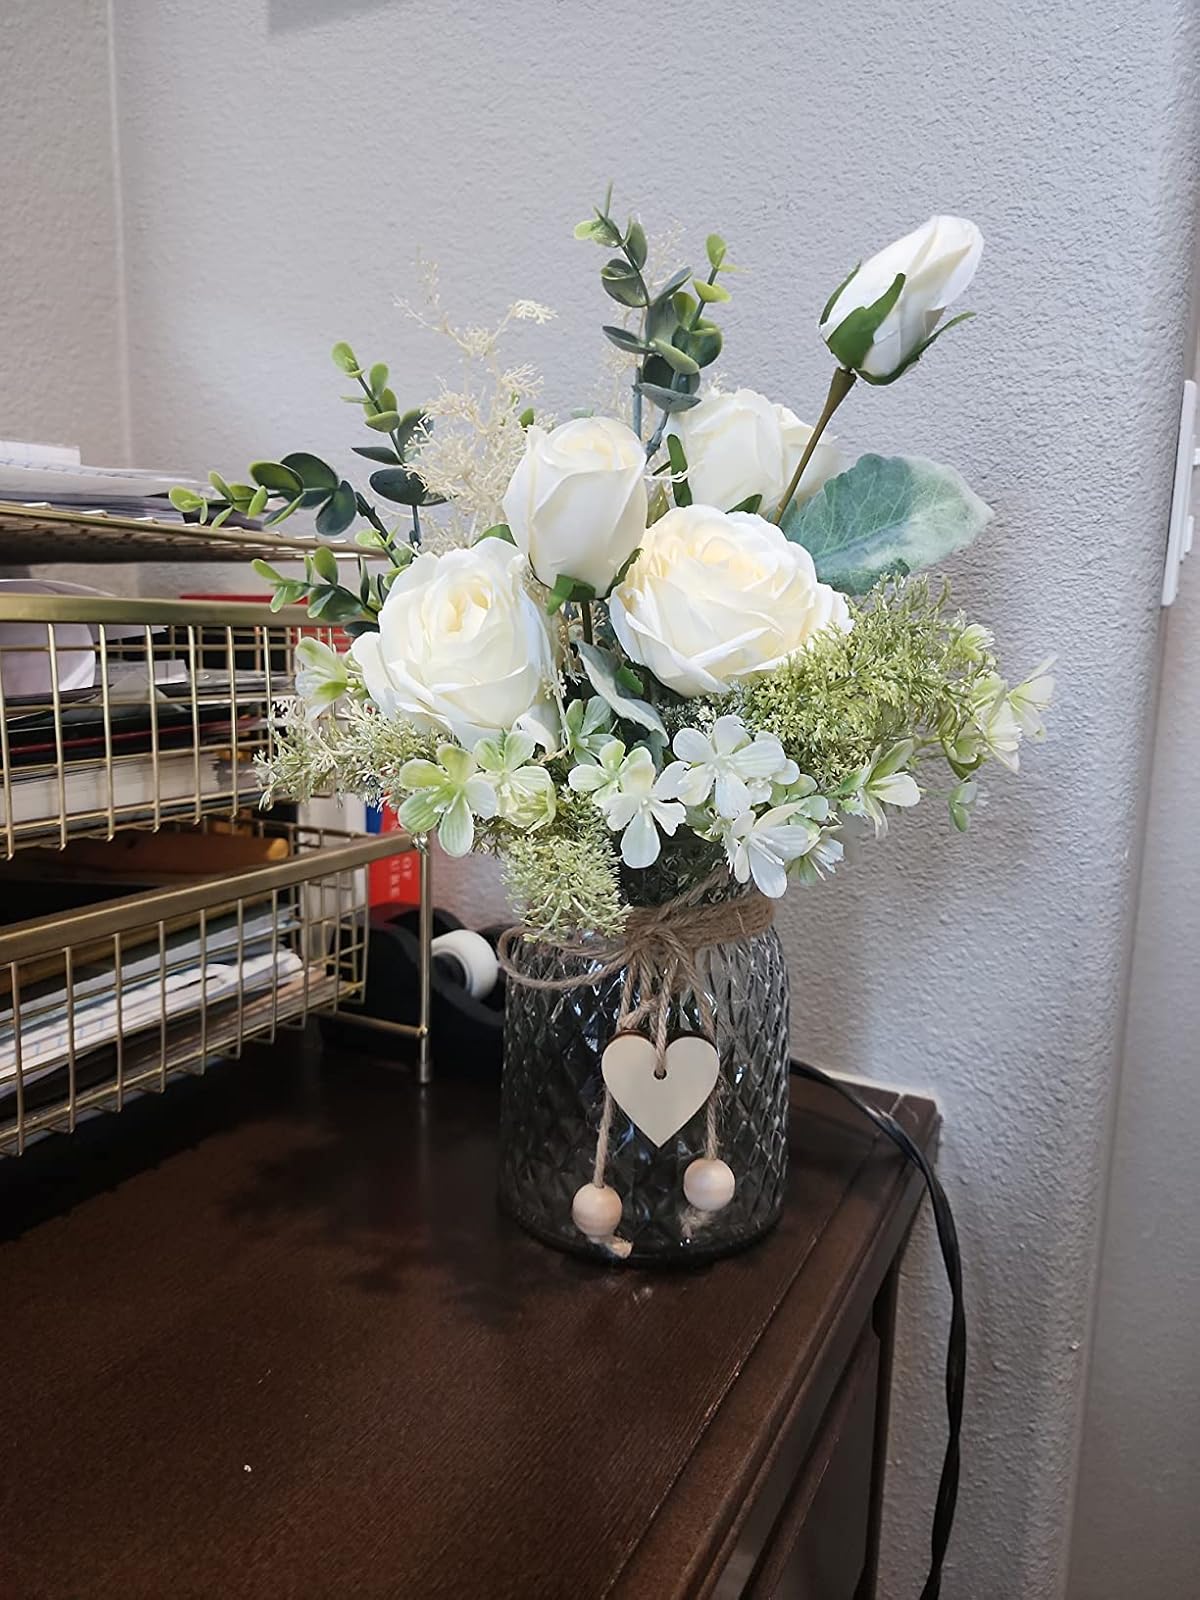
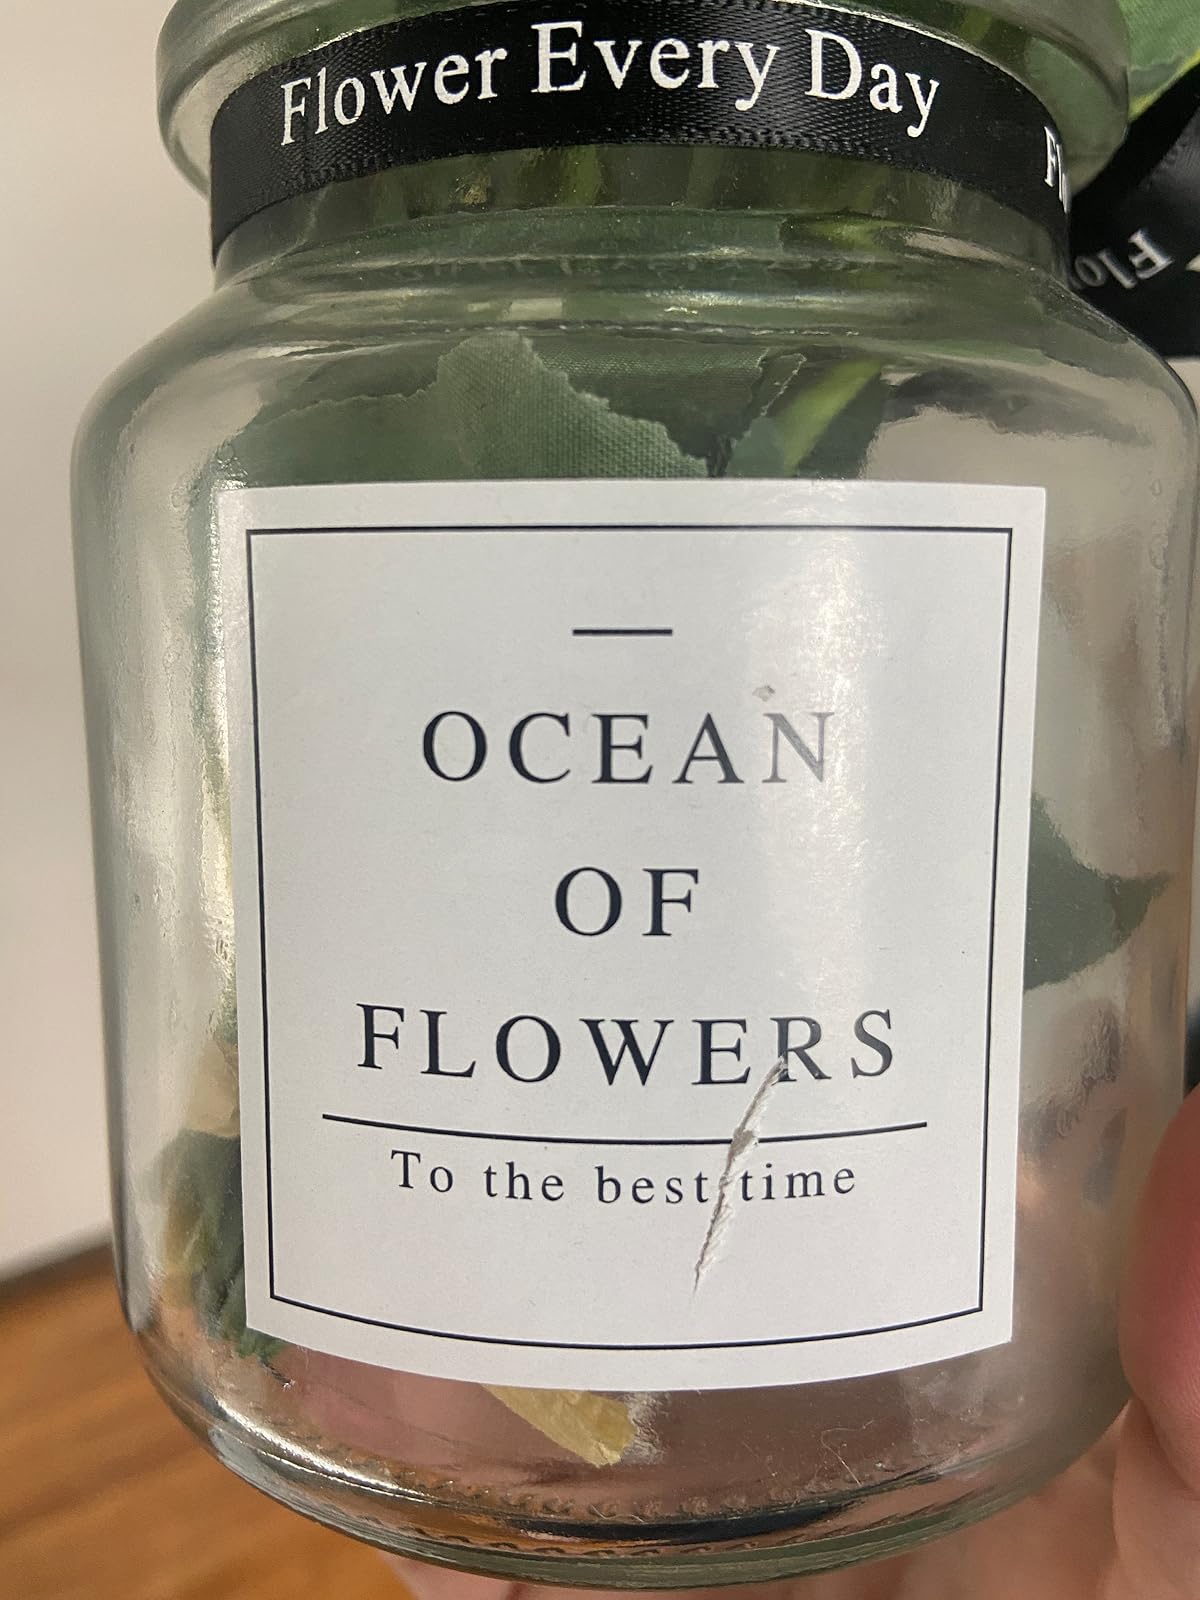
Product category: vase
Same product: no